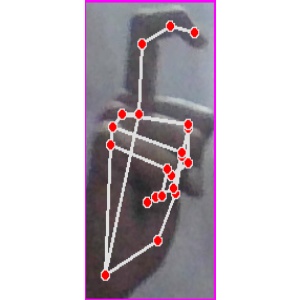
अक्षर: ट